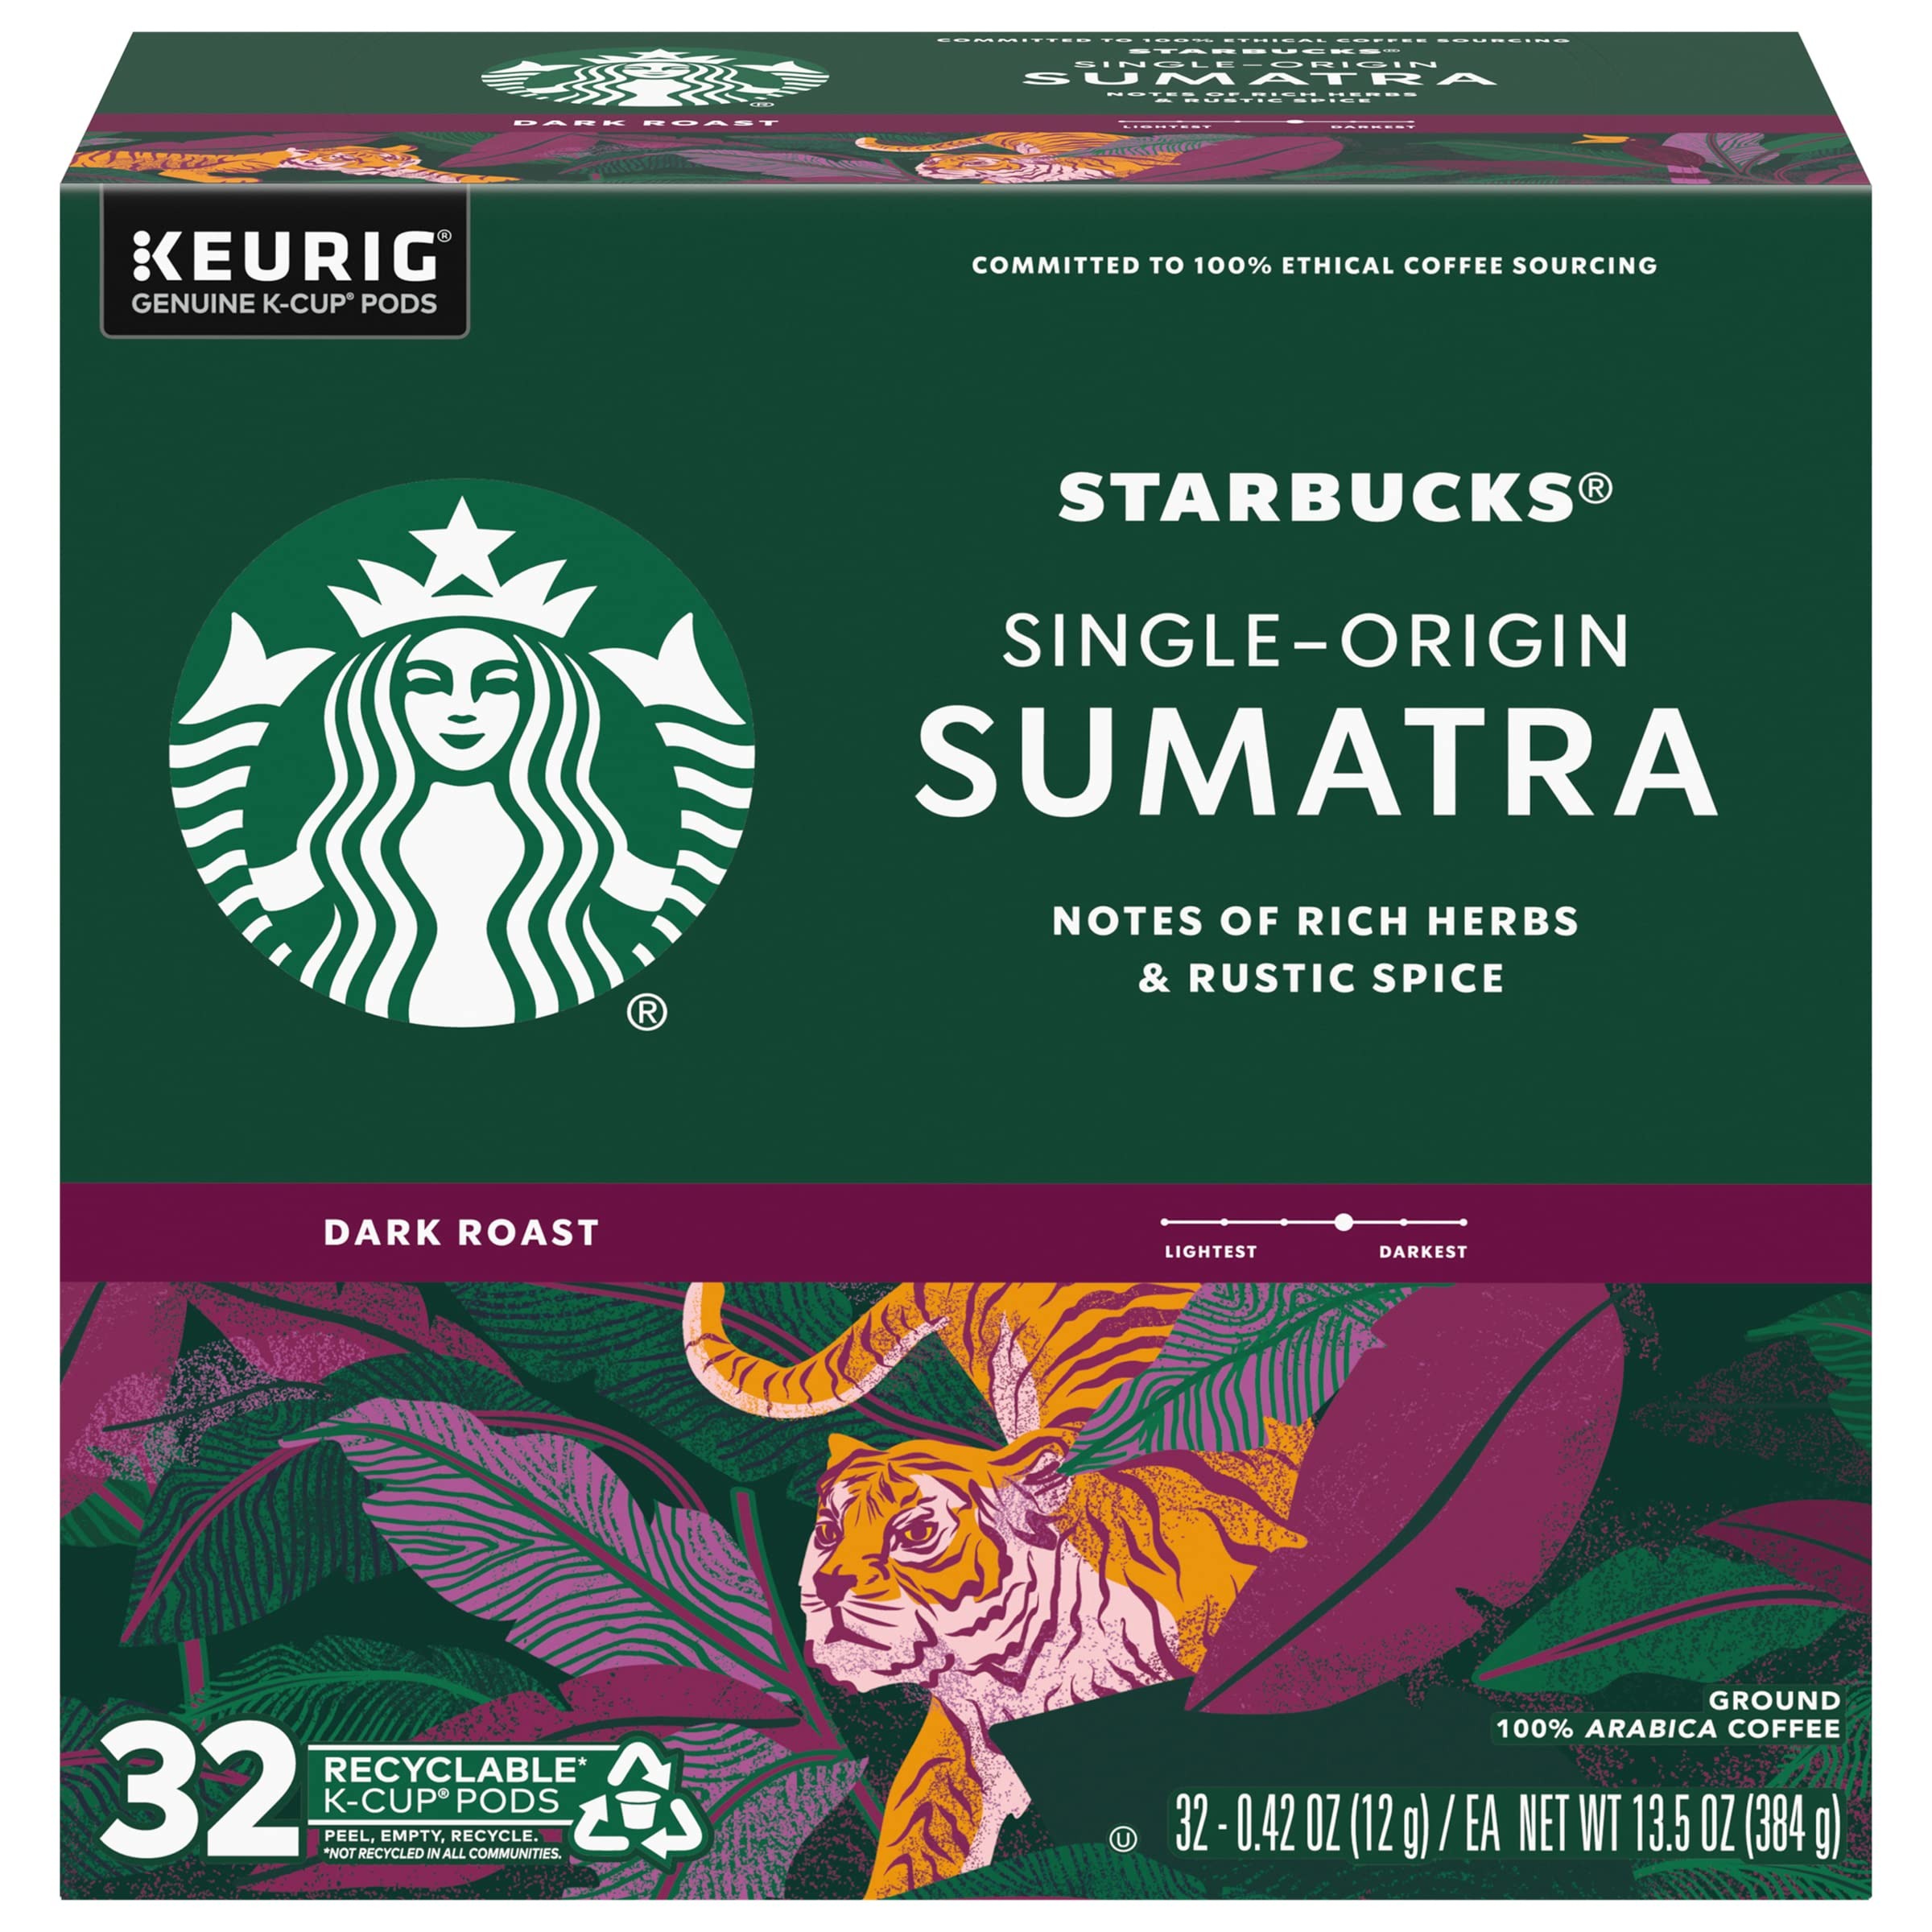
Item Name: Starbucks Coffee K-Cup Pods, Sumatra Single-Origin Coffee, Dark Roast Ground Coffee, Keurig Genuine K-Cup Pods, 32 Count (Pack of 4)
Value: 128.0
Unit: Count

Price: 17.99